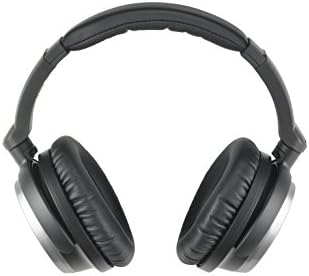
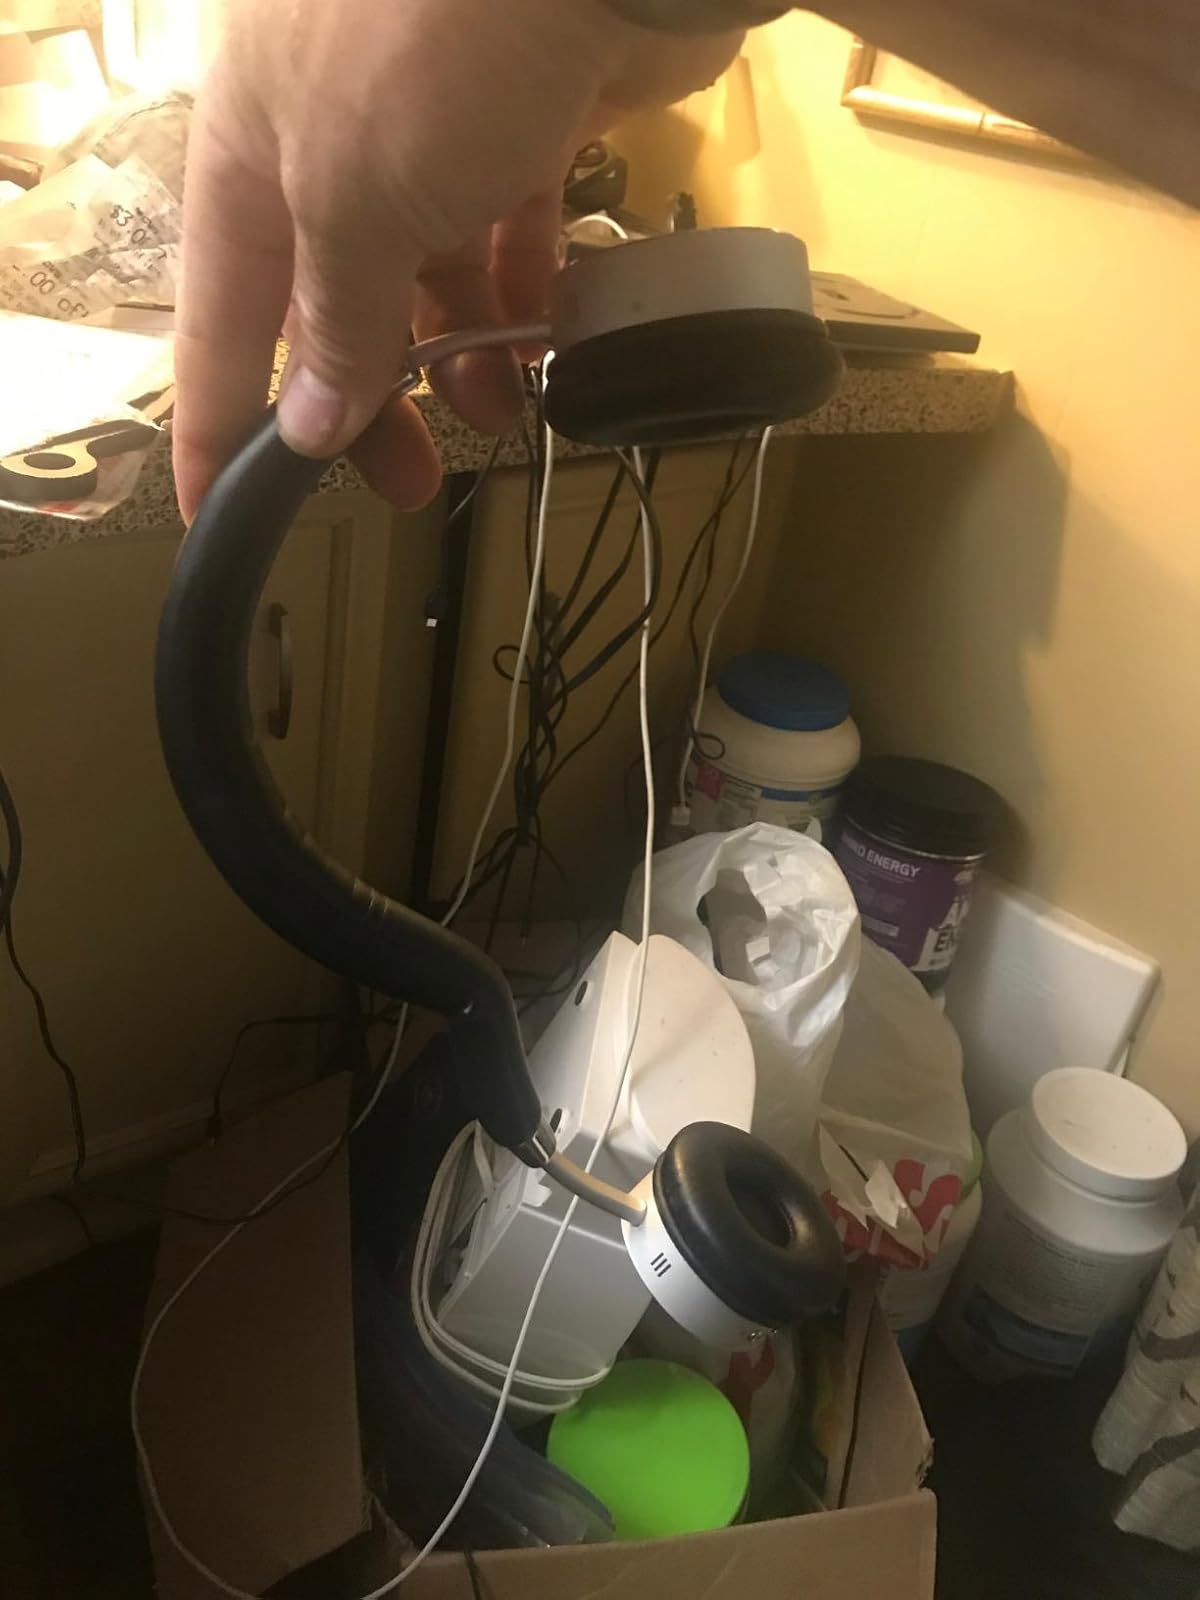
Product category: headphones
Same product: no